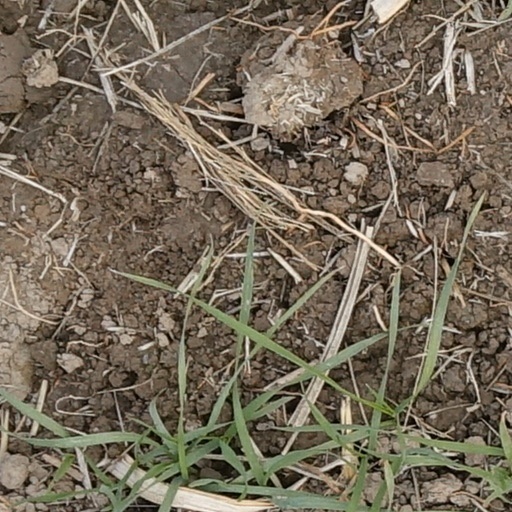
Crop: wheat